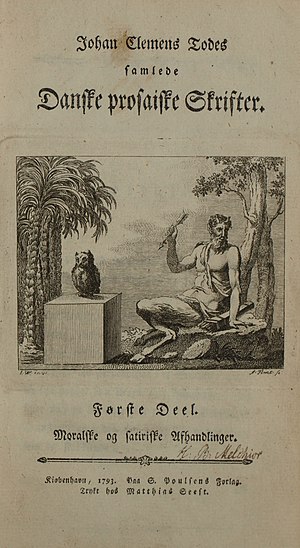
Johan Clemens Tode / Todes værker og litterære samtid
Titelbladet til Johan Clemens Todes Samlede Danske prosaiske Skrifter - Første Deelø, Femte bind af hans Samlede Skrifter. Fra 1793.
Titelbladet til Johan Clemens Todes Samlede Danske prosaiske Skrifter - Første Deelø, Femte bind af hans Samlede Skrifter. Fra 1793.
Johan Clemens Tode var en tysk/dansk digter og læge. Han var søn af tolder Johann Dietrich Tode og Agnesa Maria, født Schlöpke.